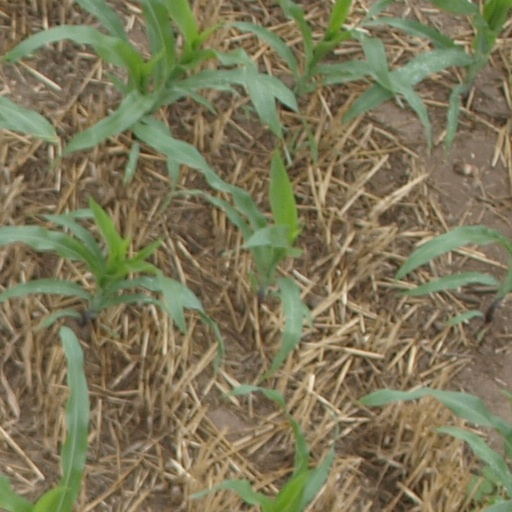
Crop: maize; corn